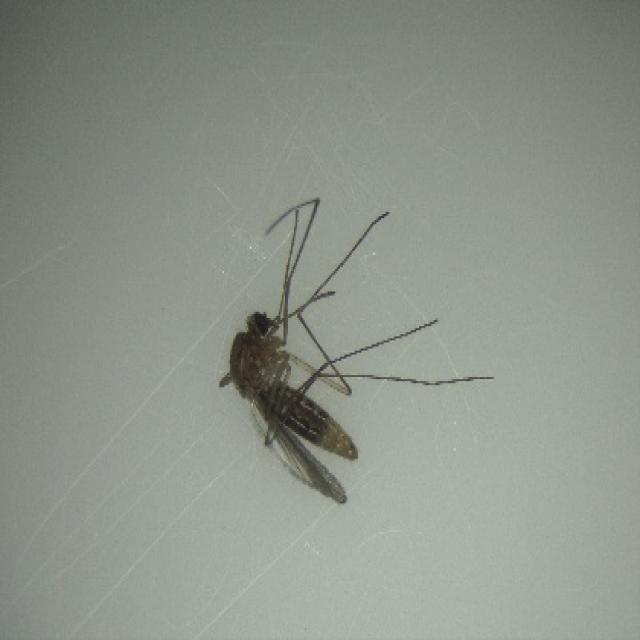
Species: culex_pipiens